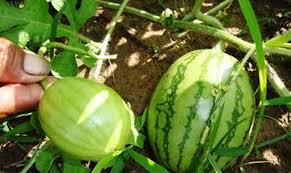
Label: Watermelon